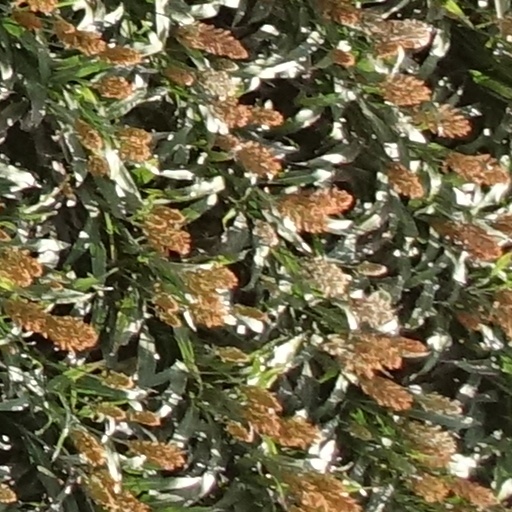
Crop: sorghum